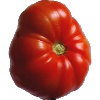
Label: Tomato 3